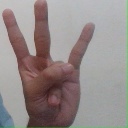
अक्षर: क्ष